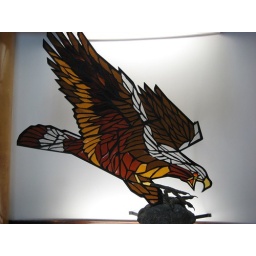
A stained glass eagle in the administrative building on campus, I never noticed it before.